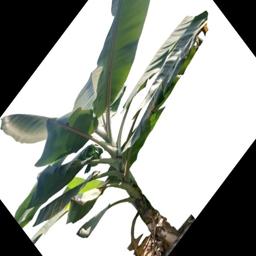
Label: MALBHOG LEAF